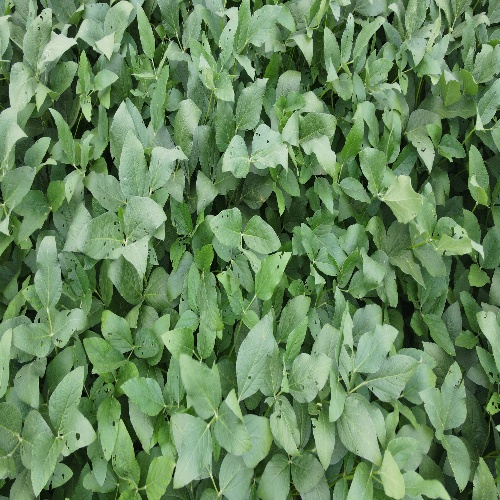
Label: Diabrotica_speciosa